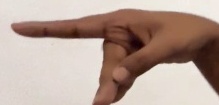
ASL sign: P